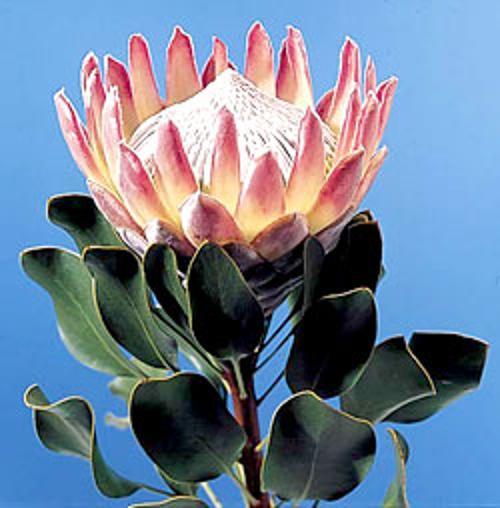
Label: king protea